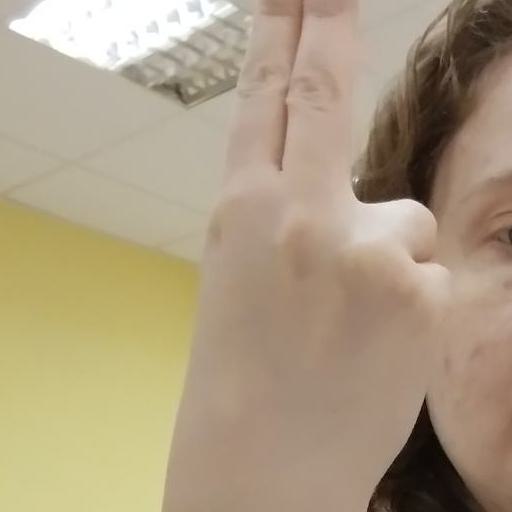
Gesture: two_up_inverted